Andrew Blain Baird

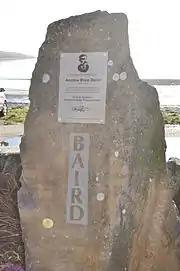
Baird of Bute Society.

Commencing with the centenary of Baird's flight and annually on the first Saturday in September, a Baird of Bute Festival celebration is held on Bute at the newly renamed Andrew Baird Airstrip, and at Ettrick Bay. Many small planes fly in to Baird airstrip then ceremonially over the beach at Ettrick Bay in front of hundreds of locals and visitors, many flying kites and all cheering in appreciation. For more information see The Baird Of Bute Website.